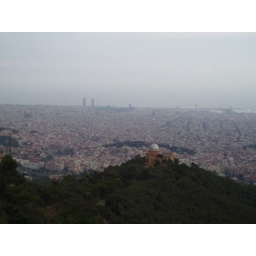
The little building in the green spot is a planetarium (says the cute little man, in Spanish, next to me).